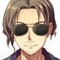
Portrait style: Anime Portrait